Aragatsotn Province

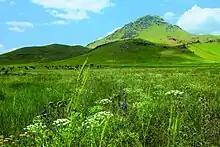
Arteni mountains (2047 m.)

The northern part of the province is dominated by the Aragats mountain range. At the northeast and the east, it approximates the mountains of Pambak and Tsaghkunyats, respectively. The mountains of Arteni dominate the northeastern and the central eastern parts of the province. The tiny Akhurian valley occupies the eastern edge of Aragatsotn. Aragatsotn occupies the northwestern parts of the Ararat plain in the south and the southeast.